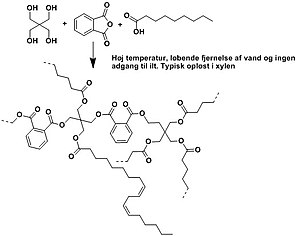
Alkyd
Reaktion mellem polyvalent alkohol, phtalsyreanhydrid og fedtsyre giver en alkyd
Syntese af alkyd
Alkyd er teknisk set en polyester som er modificeret med tørrende olier.